Ulm School of Design

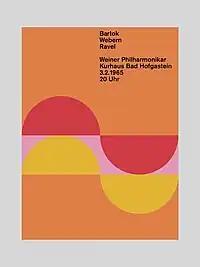
Poster designed by Margarete Kögler in the class of Otl Aicher.

The postwar years, between 1945 and 1952 in West Germany were characterized by heavy restructuring and financing plans, such as the Marshall Plan.